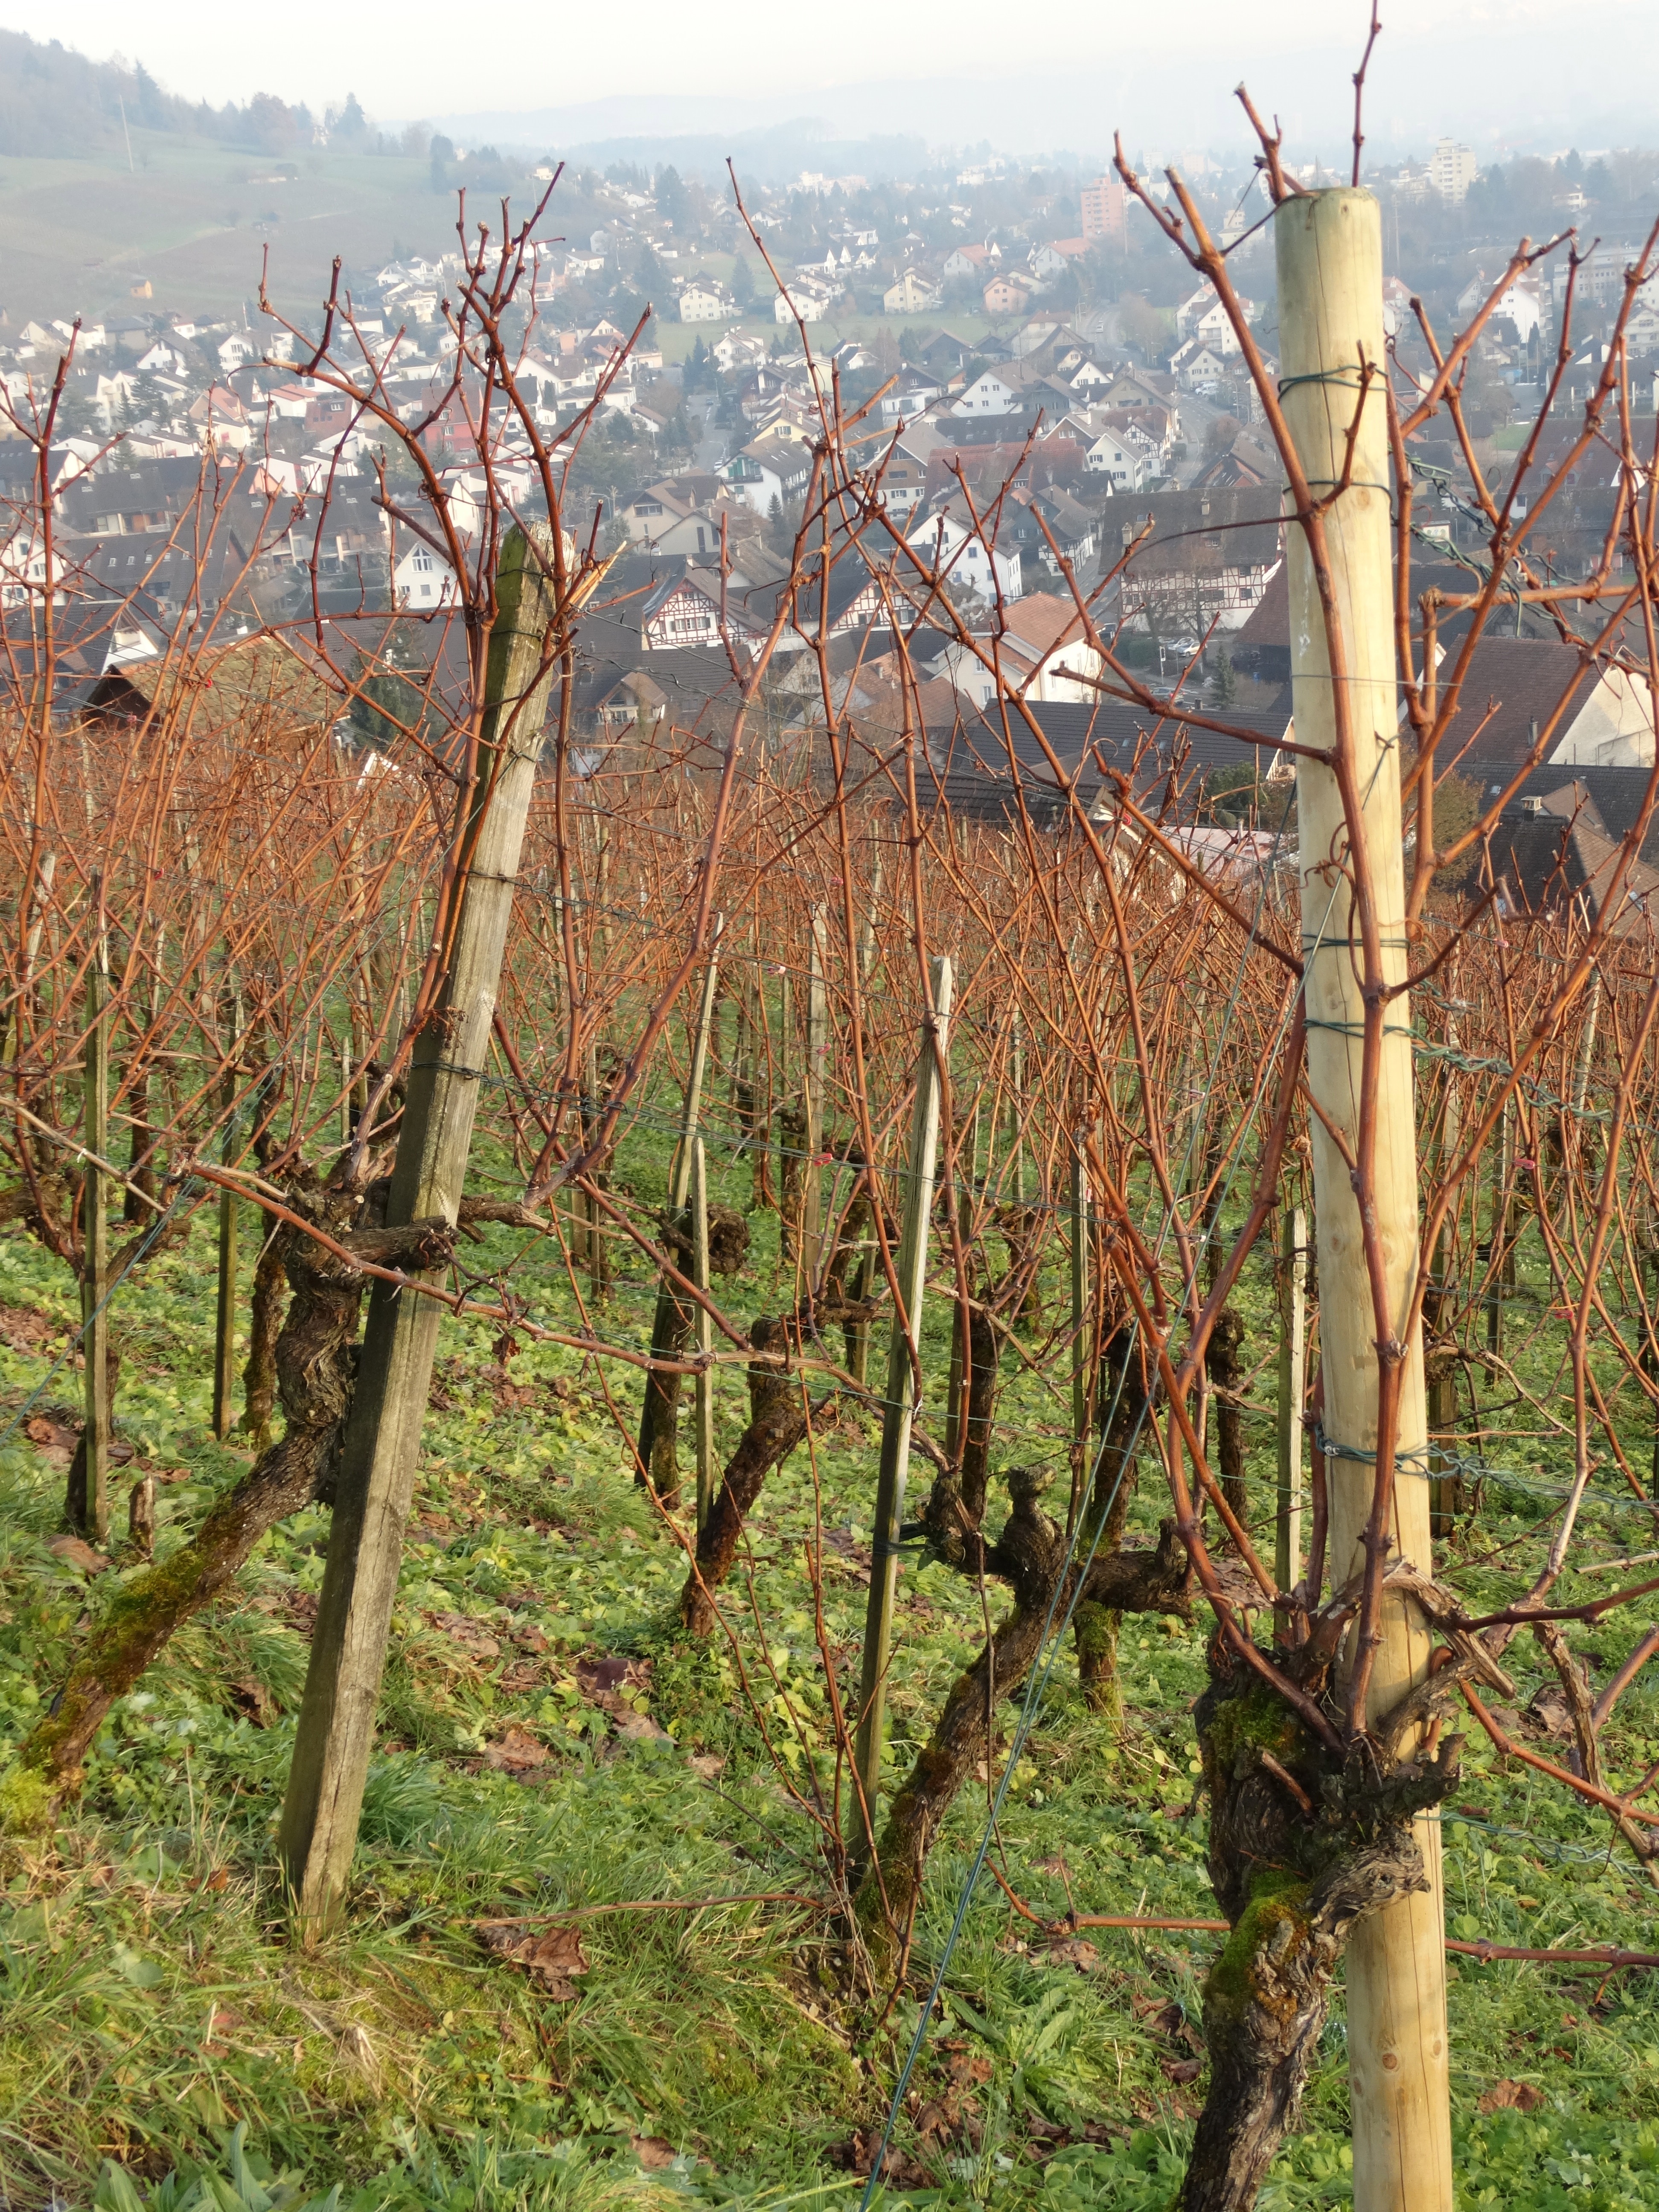
tree, branch, fence, plant, vineyard, flower, produce, soil, agriculture, flora, grapevine, shrub, woodland, habitat, ecosystem, grapevine landscape, flowering plant, wine village, natural environment, grass family, plant stem, woody plant, land plant, outdoor structure, vine in winter